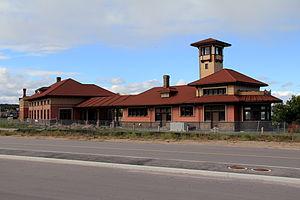
La gare d'Allandale Waterfront est une gare ferroviaire canadienne de la ligne de Toronto-Union à Barrie située sur la Bradford Street, au sud du centre de la ville de Barrie au bord du lac Simcoe en Ontario.
Cet article recense les lieux patrimoniaux du comté de Simcoe inscrits au répertoire des lieux patrimoniaux du Canada, qu'ils soient de niveau provincial, fédéral ou municipal.